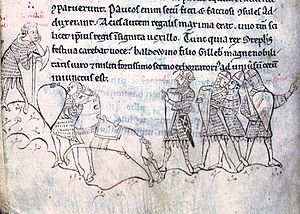
Anarkiet
Næsten samtidig illustration af slaget ved Lincoln; Stefan (nummer fire fra venstre) lytter til Baldwin af Clare tale inden slaget.
Anarkiet var en borgerkrig i England og Normandiet, der foregik mellem 1135 og 1154, og som resulterede i et generelt nedbrud af lov og orden i landet. Konflikten var en tronfølgekrig, der startede med William Adelins død ved et ulykkestilfælde i 1120 - han var Henrik 1.'s eneste søn. Henriks forsøg på at indsætte sin datter, Matilda, som tronfølger lykkedes ikke, og ved Henriks død i 1135 overtog hans nevø Stefan af Blois tronen med hjælp fra sin storebror, Henry af Blois, Biskop af Winchester. Stefans tidlige styre var præget af kampe med de engelske baroner, oprørske walisiske ledere og invasioner fra Skotland. Efter et stort oprør i sydvestengland invaderede Matilda landet i 1139 med hjælp fra sin halvbror Robert af Gloucester.